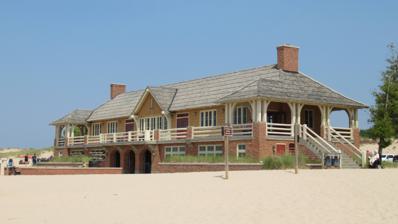
Building: Ludington State Park Beach House
Country: United States of America
Year built: 1935
United States historic place Lake Michigan Beach House, Ludington State Park U.S. National Register of Historic Places Ludington Beach House in August 2023 Show map of Michigan Show map of the United States Interactive map Location 8800 W. M-116 ( Hamlin Township ) Coordinates 44°1′56″N 86°30′29″W / 44.03222°N 86.50806°W / 44.03222; -86.50806 Area 1 acre (0.40 ha) Built 1935 ( 1935 ) Architect Ralph B. Herrick Architectural style Arts and Crafts NRHP reference No. 13000798 Added to NRHP September 30, 2013 Ludington Beach House c. 1950 The Lake Michigan Beach House at Ludington State Park is a public building located at 8800 West M-116 in Hamlin Township .  It is the only Arts and Crafts beachhouse on Lake Michigan , and was listed on the National Register of Historic Places in 2013. History At the beginning of the 1930s, as the Great Depression worsened, Franklin Roosevelt created the Civilian Conservation Corps (CCC). The Civilian Conservation Corps Camp Ludington-Pere Marquette SP-2 was established in 1933.  That same year, architect Ralph B. Herrick designed this beach house for the park. The Ludington State Park Beach House was constructed by the Civilian Conservation Corps in 1935. In 2013, the beach house underwent an extensive renovation. Description The Ludington State Park Beach House is a two-story square plan building measuring 116 feet (35 m) by 35 feet (11 m). It sits on a concrete foundation, and has red brick walls on the lower story, wooden singles on the upper story, and a cedar shingle hip roof . Three brick archways on the lower floor provide access from the  beach house directly to the Lake Michigan beach. The upper floor of the beach house, originally intended to be a public lodge, has a wooden floor, large timber beams, and a brick and stone fireplace. The lower floor was constructed with dressing and shower rooms, toilets and a confectionery stand/grocery store. References